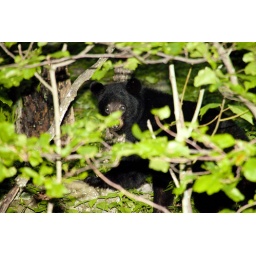
Black bear in forest